World's Largest Peace Pipe

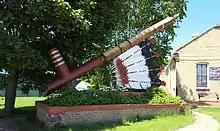
The World's Largest Peace Pipe

The World's Largest Peace Pipe is a statue of a ceremonial pipe in Pipestone, Minnesota, United States. It began with a vision shared by three spiritual people: one Lakota and two Anishinaabe. The pipe stands on the grounds of the historic Rock Island Railroad depot near the entrance to Pipestone National Monument, home to the Keepers of the Sacred Tradition of Pipemakers. The location of the giant peace pipe is significant; the pipestone quarry nearby is known as "the crossroads of the Indian world." The soft red catlinite from the quarry has been used by American Indians for thousands of years to create ceremonial peace pipes.